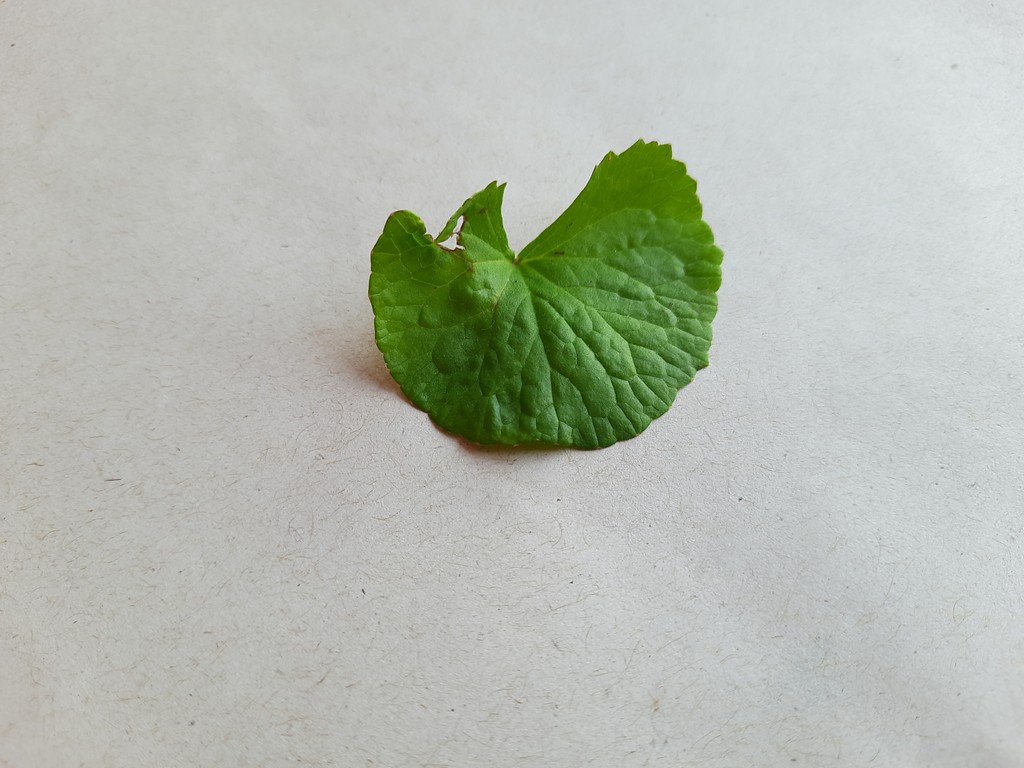
Label: Unhealthy